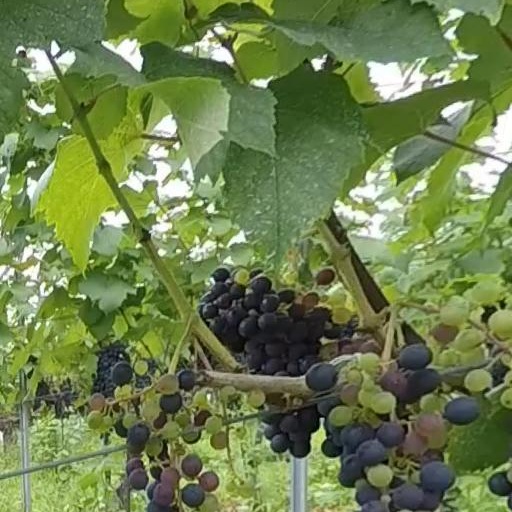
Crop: grape